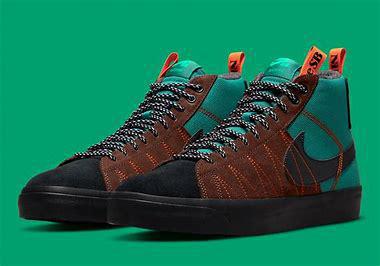
Brand: Nike
Model: Blazer SB